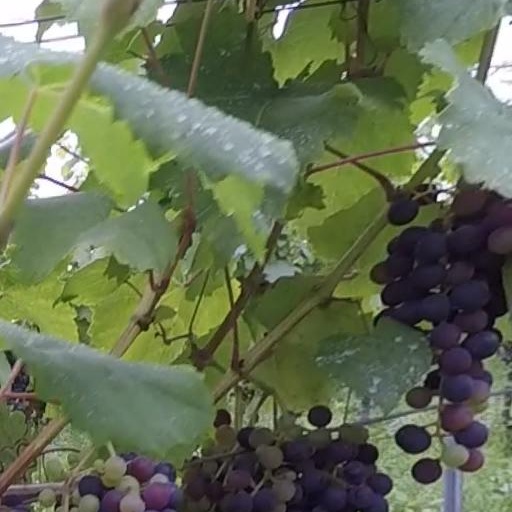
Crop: grape